To Live and Die in Mongkok

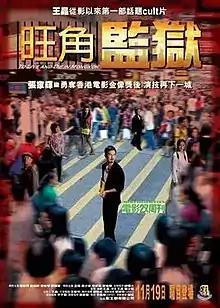

To Live and Die in Mongkok is a 2009 Hong Kong drama thriller film directed by Wong Jing and Billy Chung.